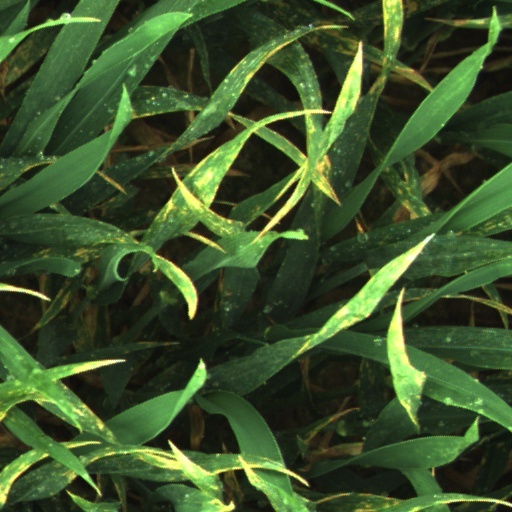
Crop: wheat